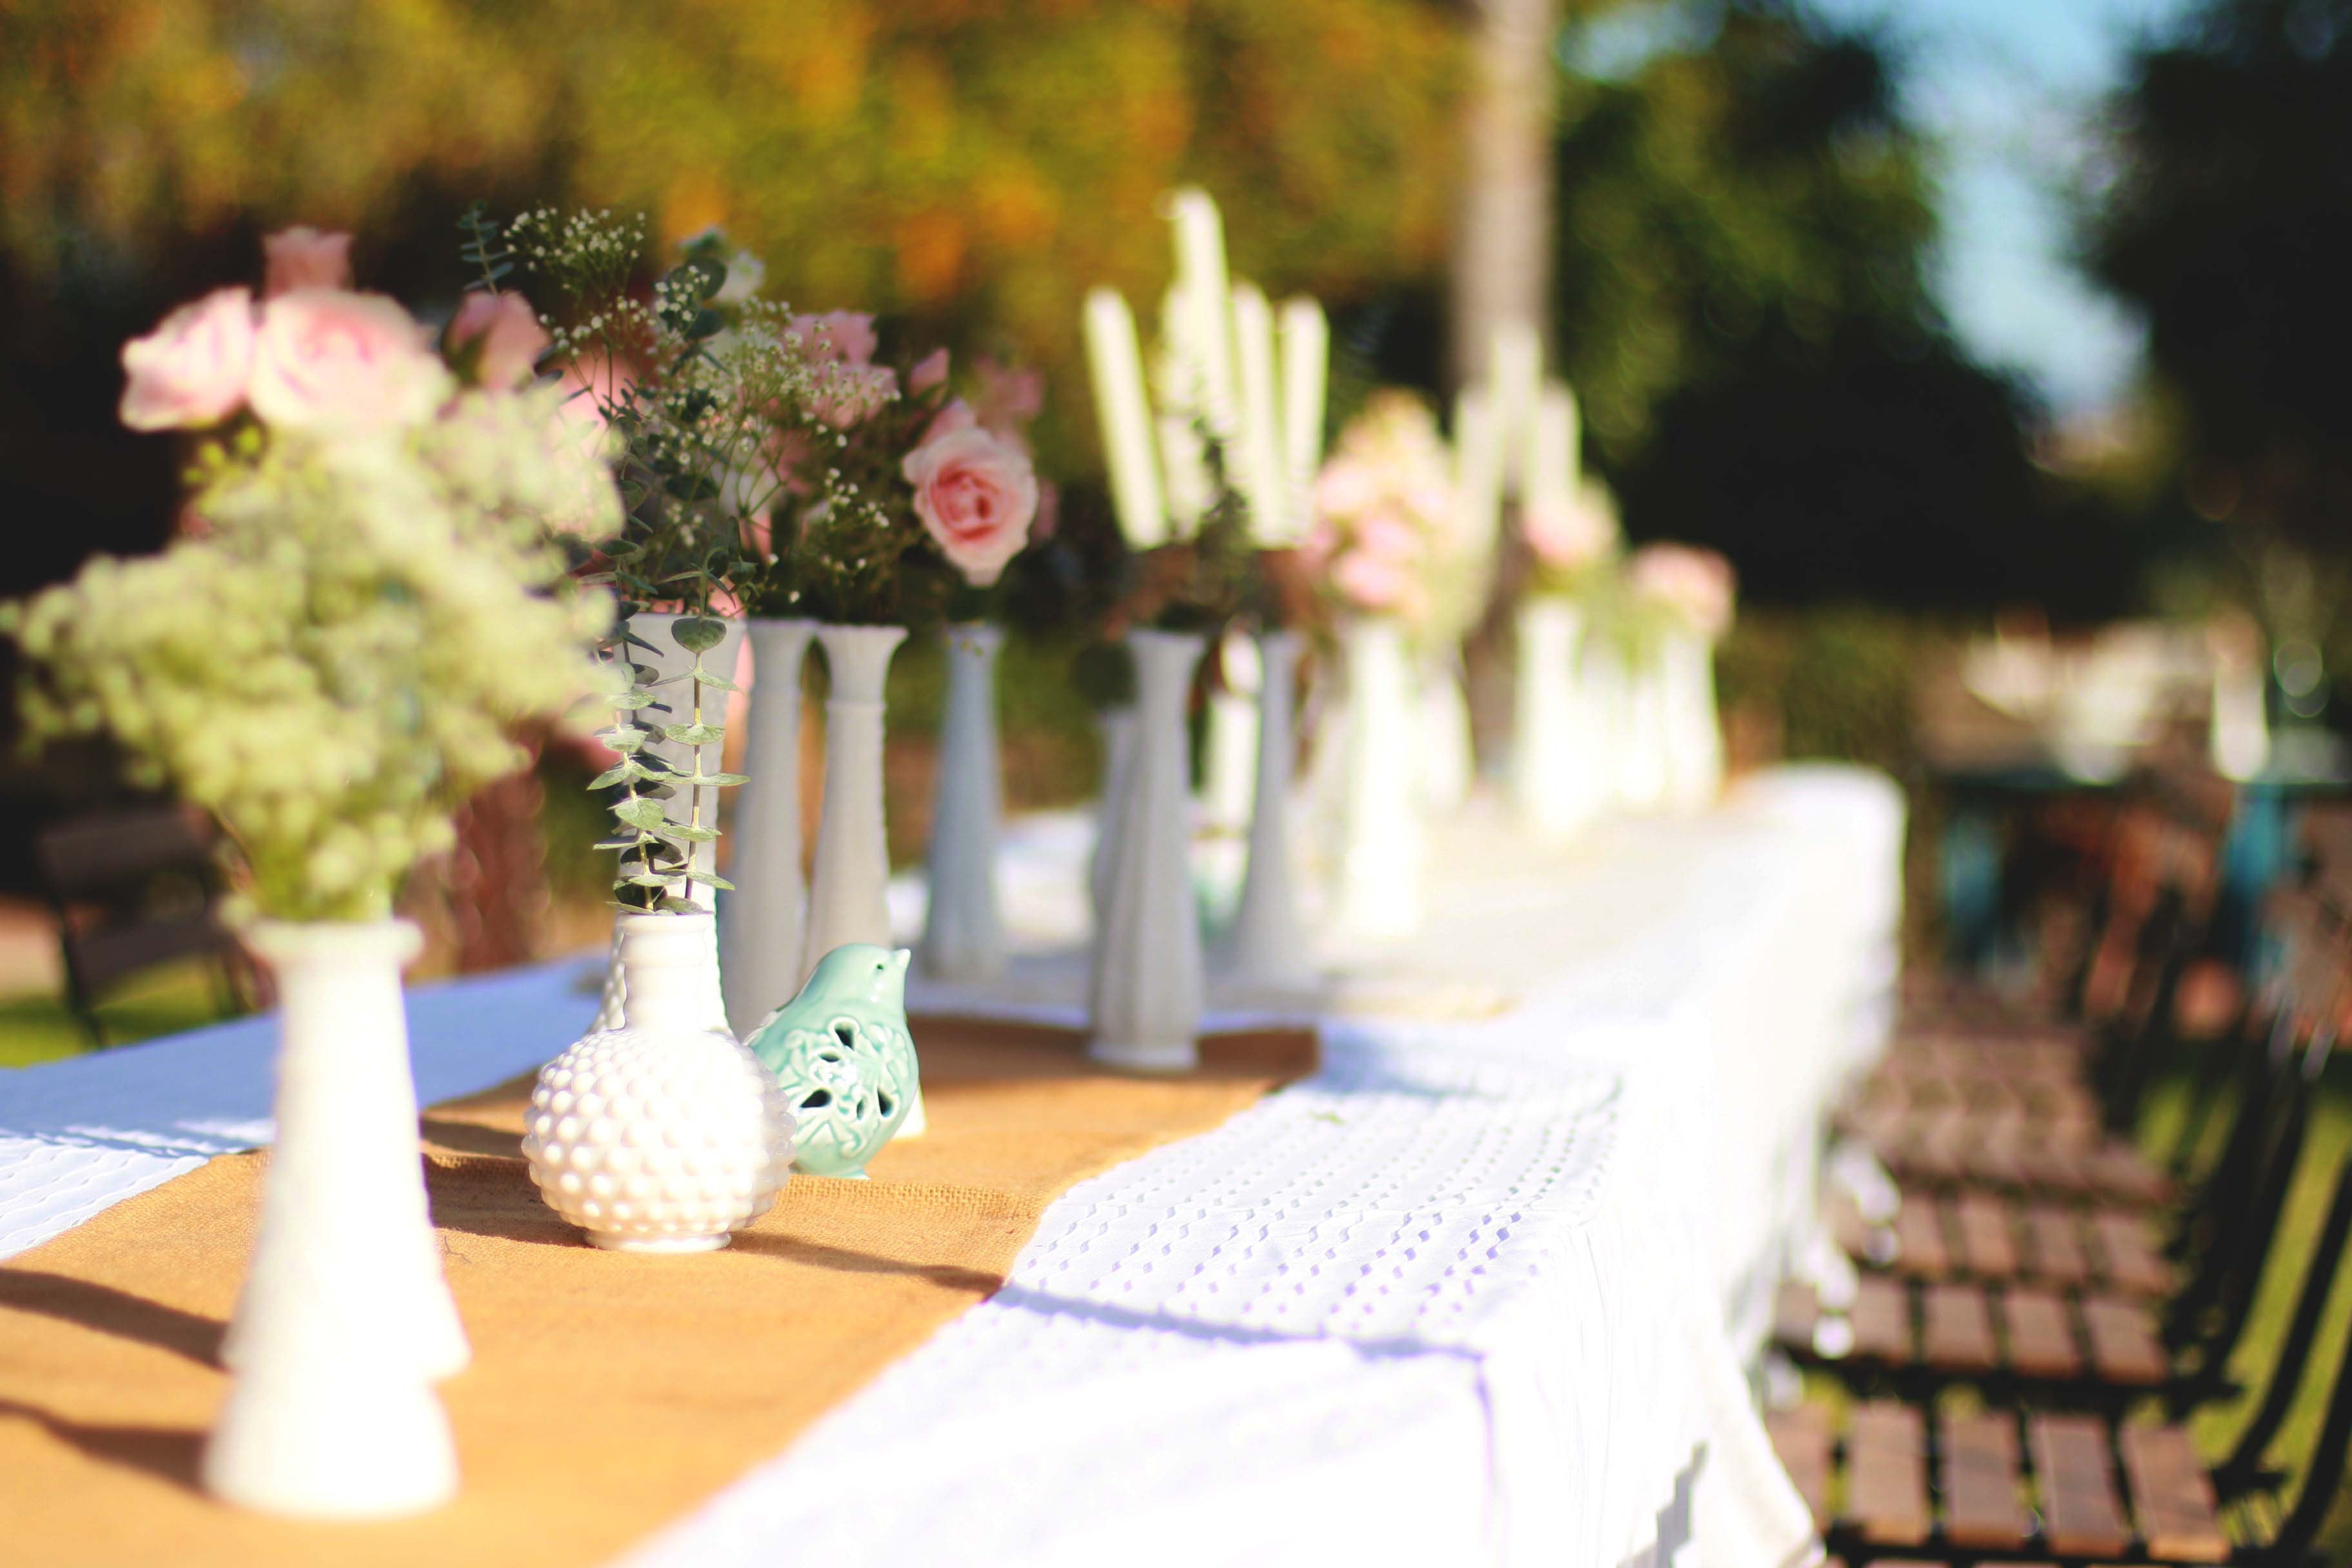
table, centrepiece, tablecloth, tree, wedding reception, flower, textile, rehearsal dinner, party, event, plant, linens, ceremony, tableware